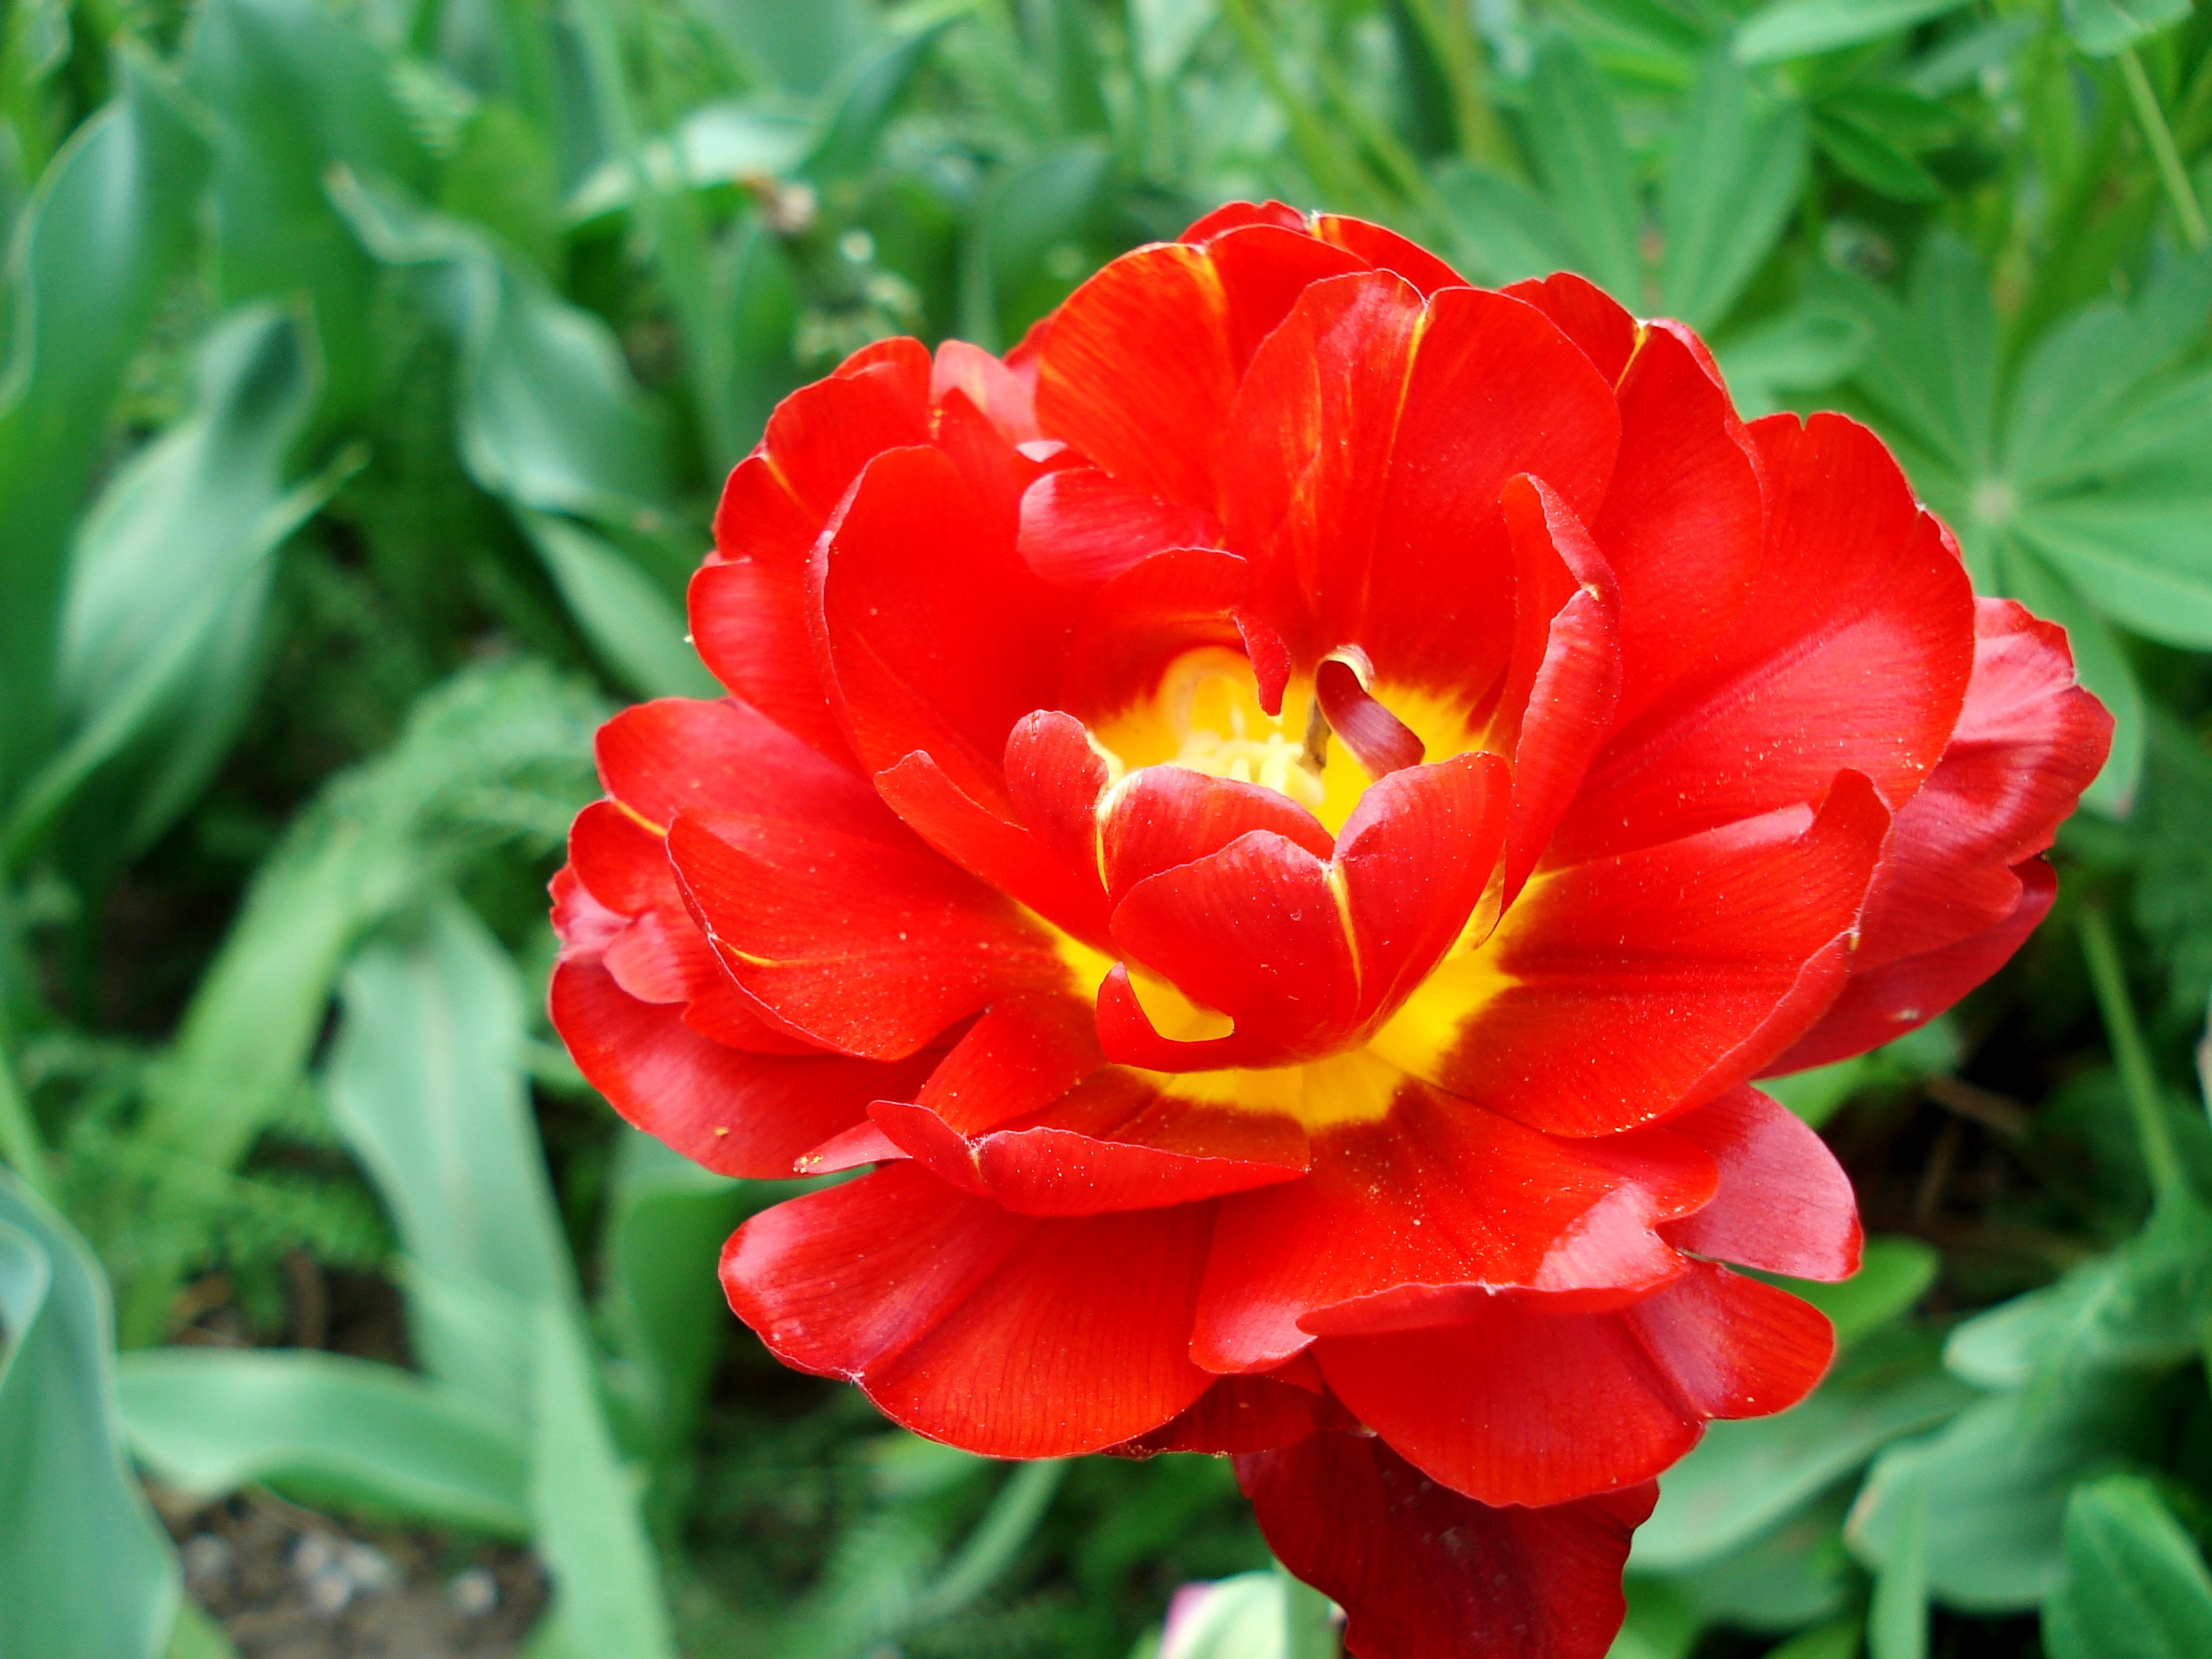
plant, flower, petal, bloom, tulip, spring, red, botany, flora, flowers, red flower, tulips, peony, macro photography, flowering plant, red tulip, annual plant, land plant